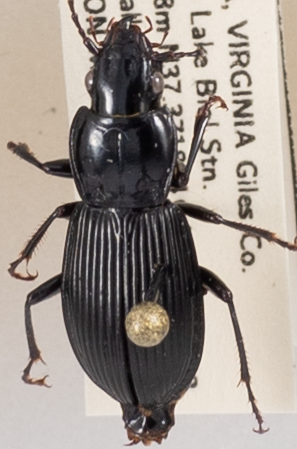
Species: Pterostichus coracinus
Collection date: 2018-07-17
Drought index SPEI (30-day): -0.508
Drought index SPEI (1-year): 0.348
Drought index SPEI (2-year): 0.32